Master's de Patinage

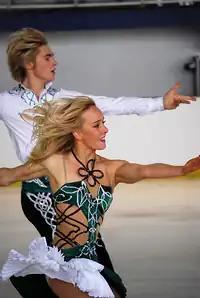
Pernelle Carron and Lloyd Jones at the 2009 Master's de Patinage.

The Master's de Patinage is an annual domestic French figure skating competition held in the autumn. Skaters compete in men's singles, women's singles, pair skating, and ice dance at the senior and junior levels.